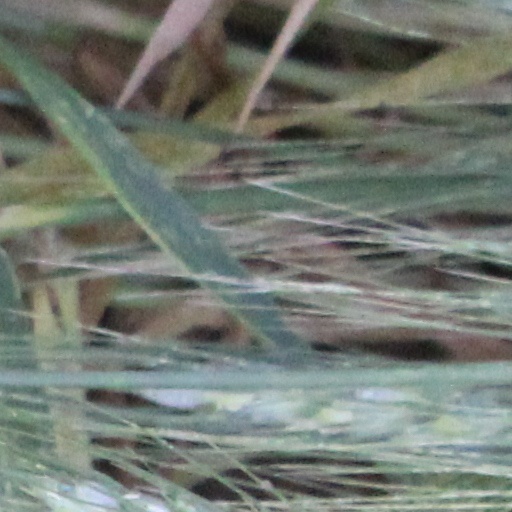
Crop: wheat